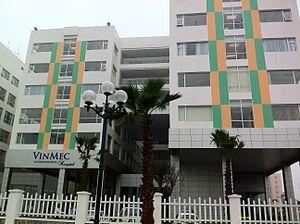
Vingroup est un conglomérat privé vietnamien dont le siège est dans le district de Long Bien à Hanoi, capitale du Vietnam. De son nom complet Vingroup Joint Stock Company, la société cotée à la Bourse d'Hô-Chi-Minh-Ville est dirigée par son fondateur, Phạm Nhật Vượng, le premier milliardaire vietnamien.